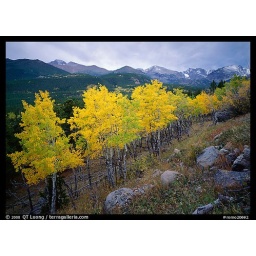
Aspens in bright yellow foliage and mountain range in Glacier basin. Rocky Mountain National Park, Colorado, USA.